The Viking (1931 film)

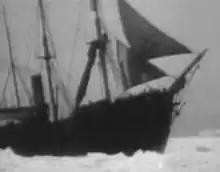
The SS "Viking" was used for sealing along the Newfoundland coast (1904–1931) and featured heavily in the film bearing the same name.

American-born producer Varick Frissell's previous short films, "The Lure of Labrador" and "The Swilin' Racket" (also known as "The Great Arctic Seal Hunt"), prompted him to make a full-length feature entitled "Vikings of the Ice Field". Paramount Pictures put up $100,000 to finance the production, while insisting that Hollywood personnel be used. Frissell hired director George Melford, who had attended McGill University in Montreal and had experience in filming Canadian subjects previously.